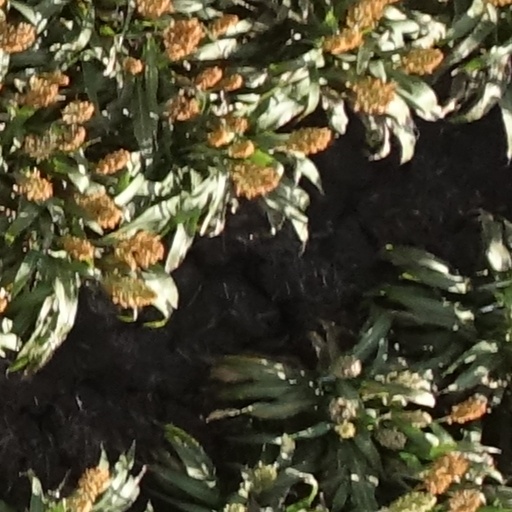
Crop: sorghum